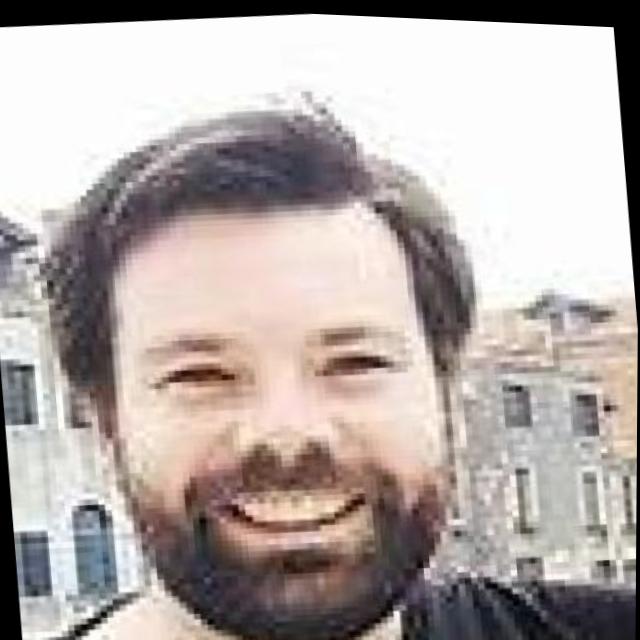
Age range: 21-44